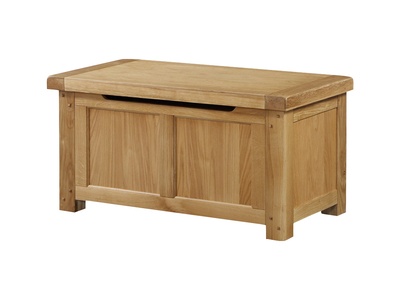
Blanket Box
Brand: Annaghmore
Overview A beautifully finished light oak bedroom range that offers exceptional value for money. Newbridge, crafted from the finest solid oak, solid wood and selected oak veneers in a light oak rustic finish has something for every bedroom. Two different wardrobes and a variety of chests and dressers finished with rounded edges to offer a traditional appeal. Constructed with dovetailed drawers and chrome handles, Newbridge is a winner everytime Dimensions Width Height Length 50cm 50cm 100cm
Category: Furniture > Cabinets & Storage > Storage Chests > Hope Chests